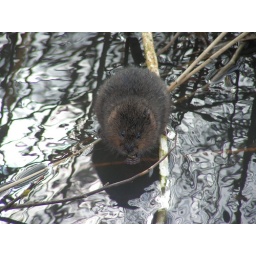
A water vole being very tame and brave in the river near Salisbury